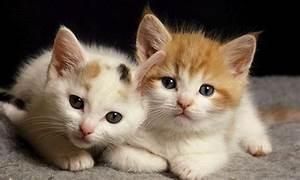
cat